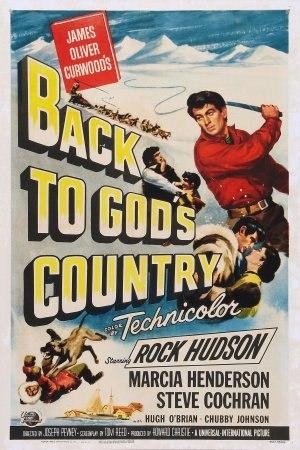
Rock Hudson — nom de scène de Roy Harold Scherer Jr. — est un acteur américain, né le 17 novembre 1925 à Winnetka et mort le 2 octobre 1985 à Beverly Hills.